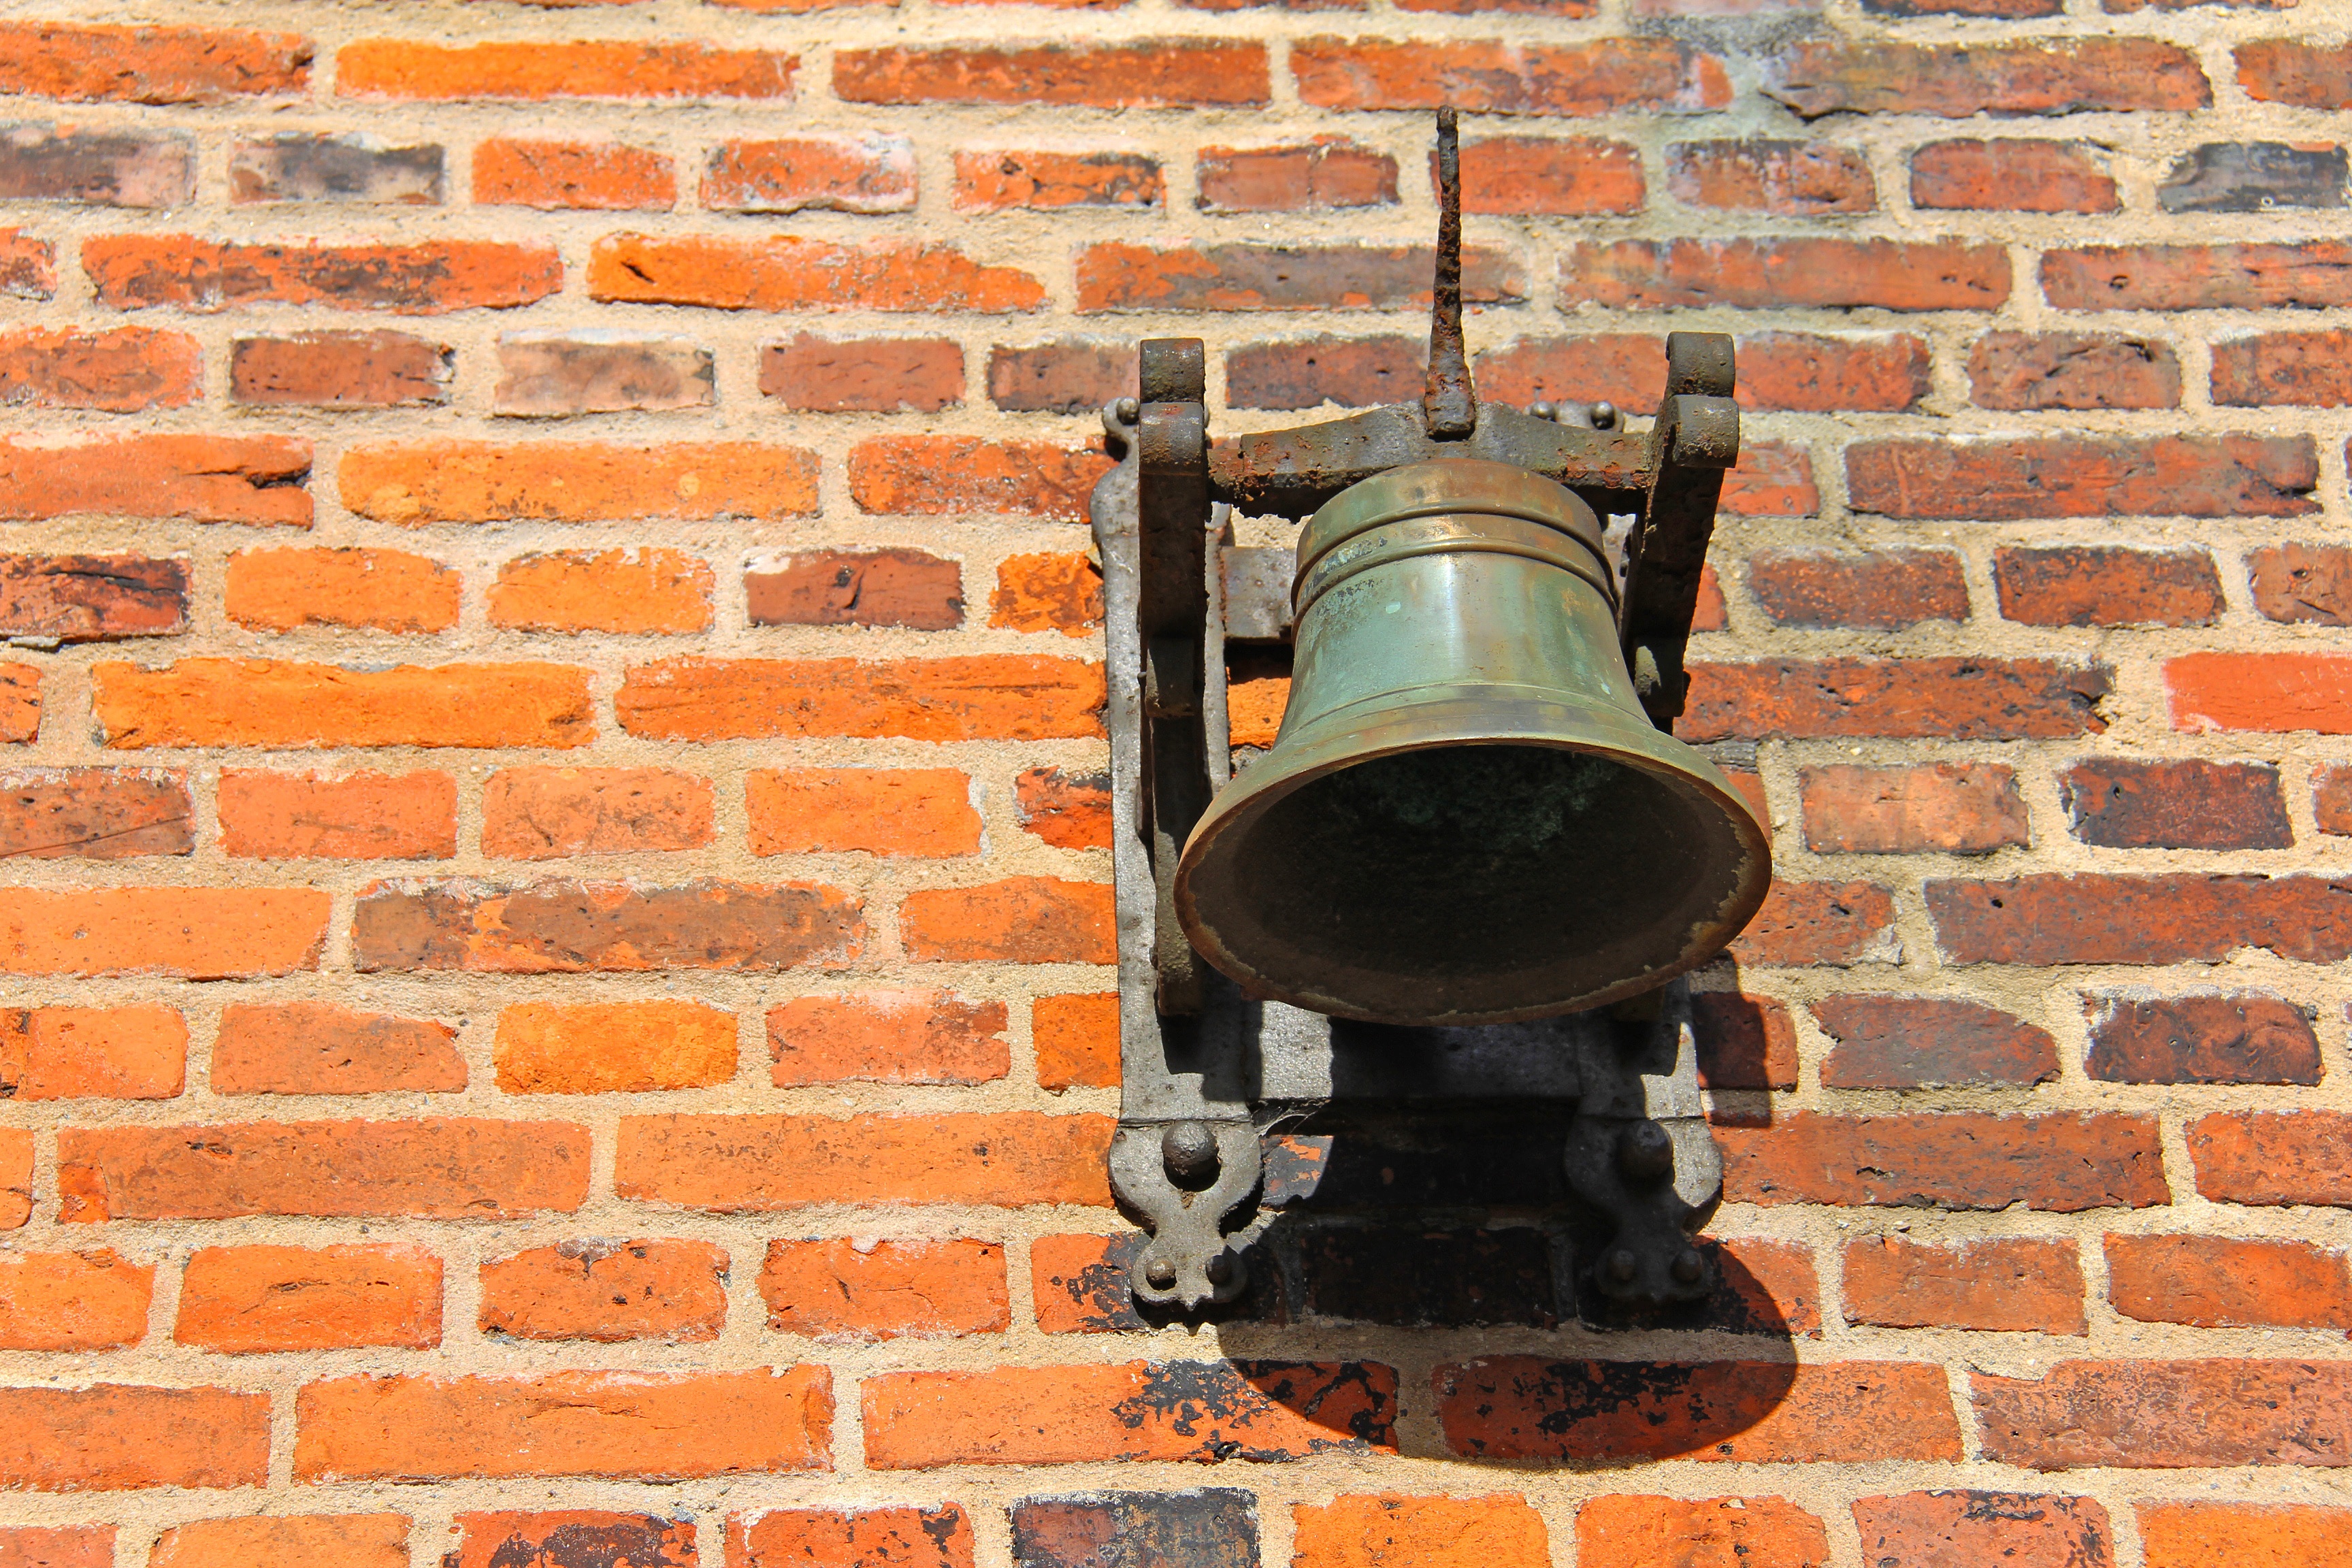
building, old, wall, travel, bell, europe, castle, landmark, sightseeing, exterior, historic, tourism, brick, lighting, material, musical instrument, denmark, copenhagen, brickwork, danish, man made object, rosenborg castle